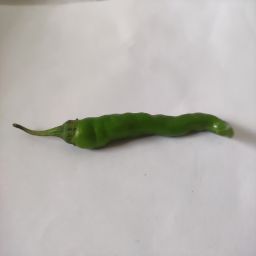
Crop: Chile Pepper
Quality: Unripe